Samson Slaying a Philistine

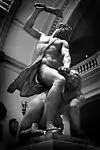

After its initial creation for Florence, "Samson Slaying a Philistine" embarked on a remarkable journey across Europe, enhancing its historical significance. In 1601, the Medici Grand Dukes gifted the statue to the Duke of Lerma, a prominent figure in the Spanish court, where it was displayed in the gardens of the Palacio de la Ribera in Valladolid. This transfer of the sculpture highlights its value not just as a work of art, but as a diplomatic gift symbolizing the close ties between the Medici and Spanish royalty. In 1623, it traveled to England as a diplomatic gift to the Prince of Wales, later King Charles I. The sculpture was then entrusted to George Villiers, Duke of Buckingham, cementing its status as a prized collector's item. Buckingham placed the statue in his collection at York House in London, where it quickly became one of the most famous sculptures in England. Over the centuries, the sculpture passed through several aristocratic families. In the 18th century, it was misidentified as "Cain and Abel", a testament to the sculpture's dramatic intensity, which led viewers to interpret it as a representation of fratricide. Eventually, the statue found its way to Hovingham Hall in Yorkshire before being acquired by the Victoria and Albert Museum in 1954, where it remains today.